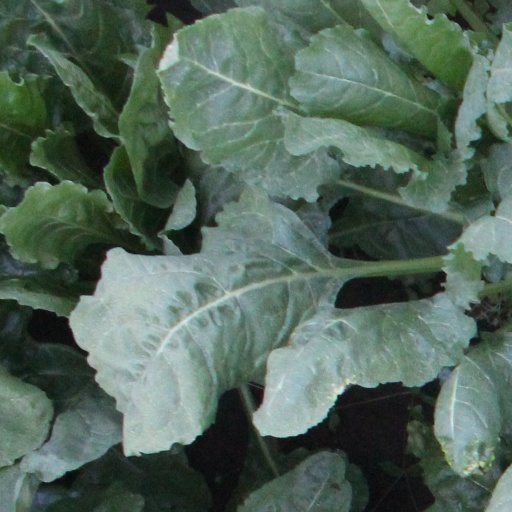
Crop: sugar beet